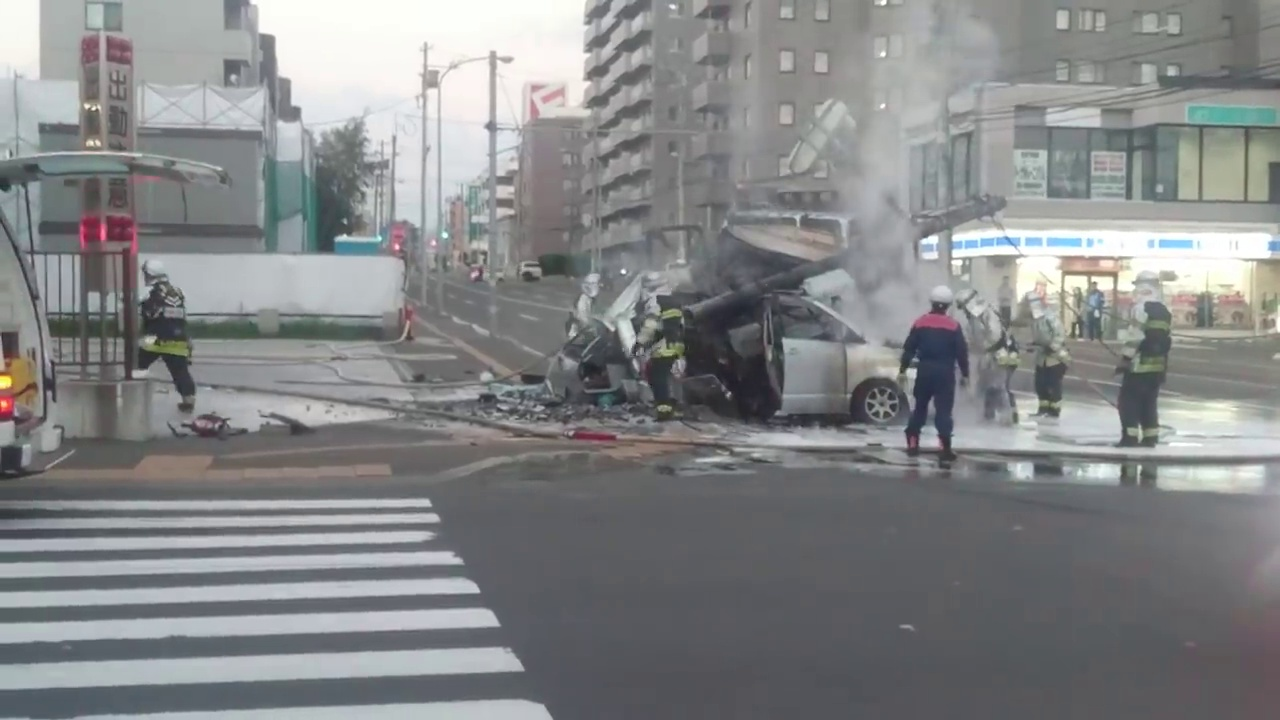
Fire: no
Smoke: yes